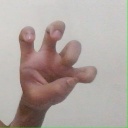
अक्षर: छ